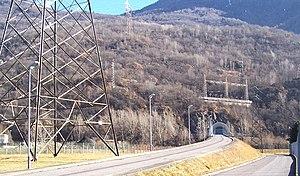
Le secteur de l'hydroélectricité en Italie occupe une place majeure : en moyenne, 12 à 17 % de la production électrique est d'origine hydraulique.